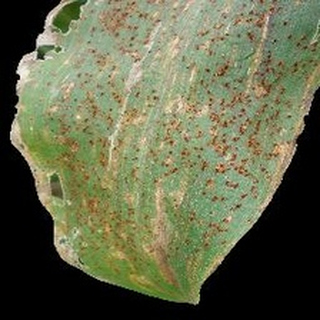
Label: corn_common_rust